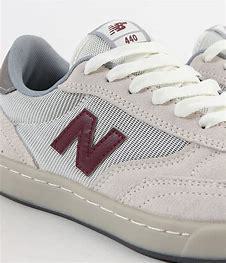
Brand: New
Model: Balance New Balance Numeric 440